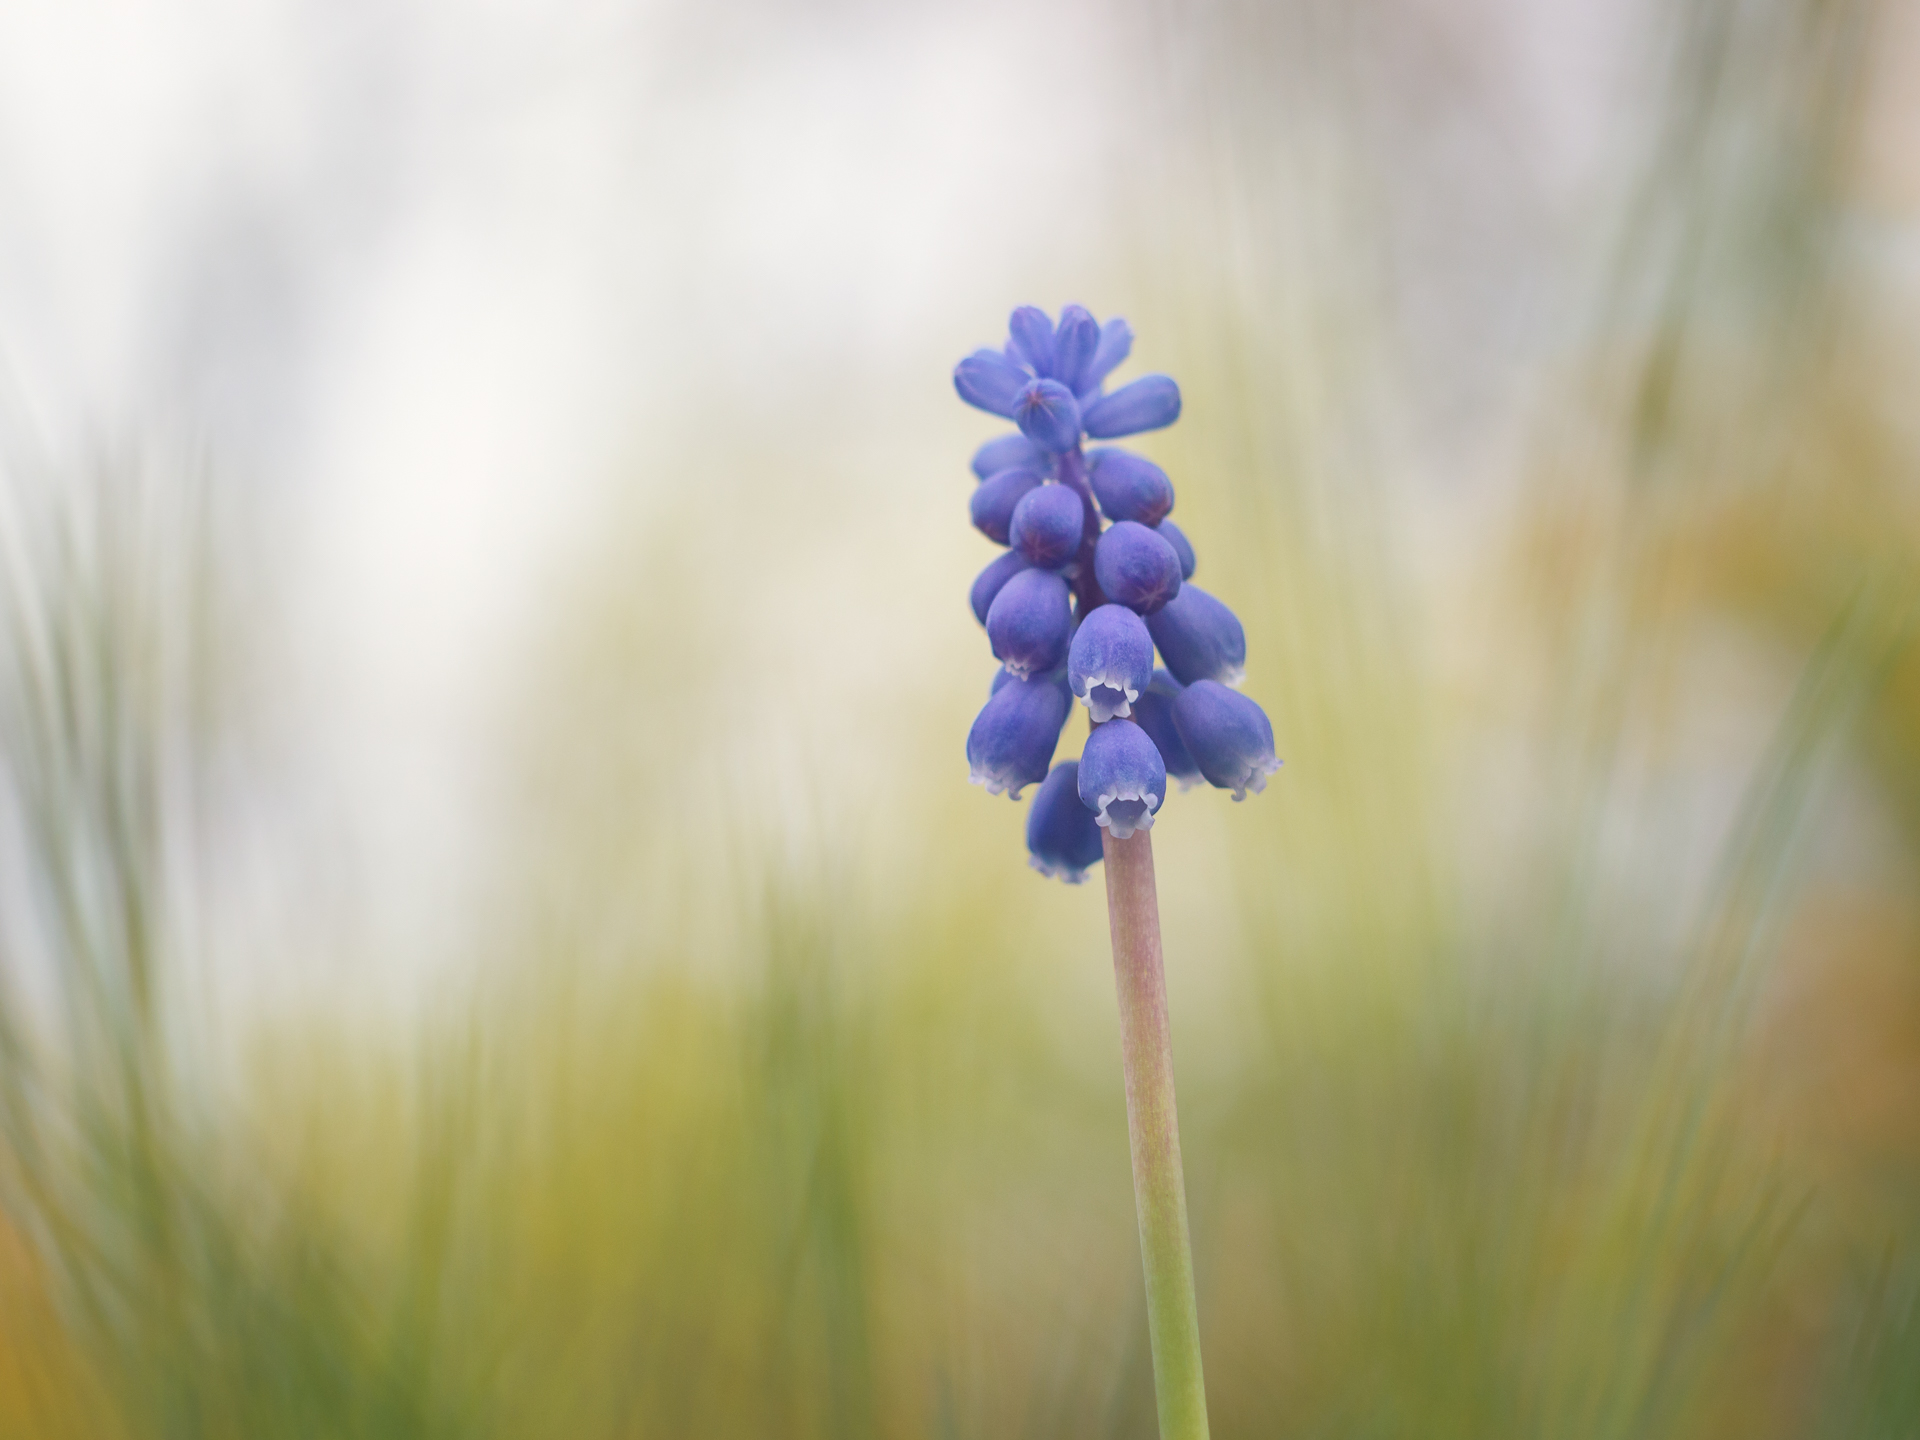
nature, blossom, bokeh, plant, photography, meadow, sunlight, leaf, flower, spring, green, botany, blue, flora, wildflower, close up, outdoors, frhling, dof, blume, pflanze, helios, hyacinth, apeach, anjapietsch, mftm43lumixpanasonic, microfourthird, helios442, panasoniclumixg5, macro photography, flowering plant, grass family, plant stem, land plant